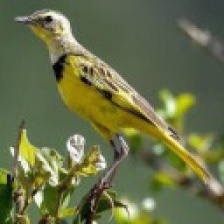
Species: GOLDEN PIPIT
Scientific name: TMETOTHYLACUS TENELLUS